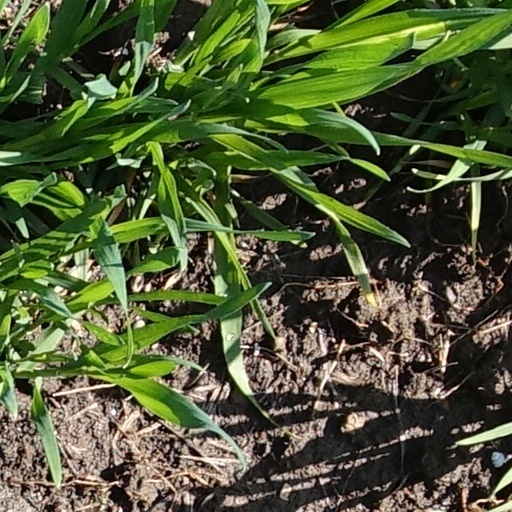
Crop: wheat